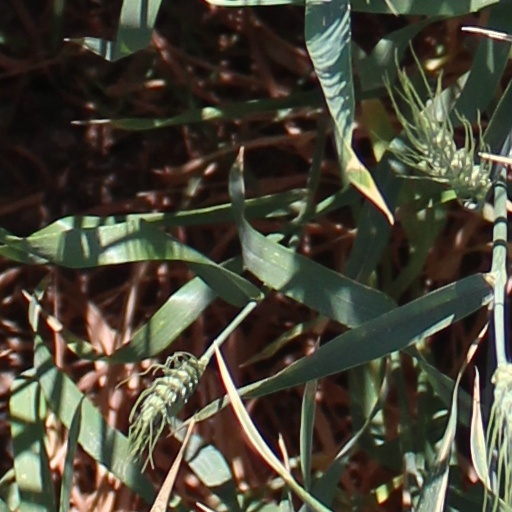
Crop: wheat